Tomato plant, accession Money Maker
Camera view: horizontal (90 deg, fisheye); turntable rotation: 30 degrees
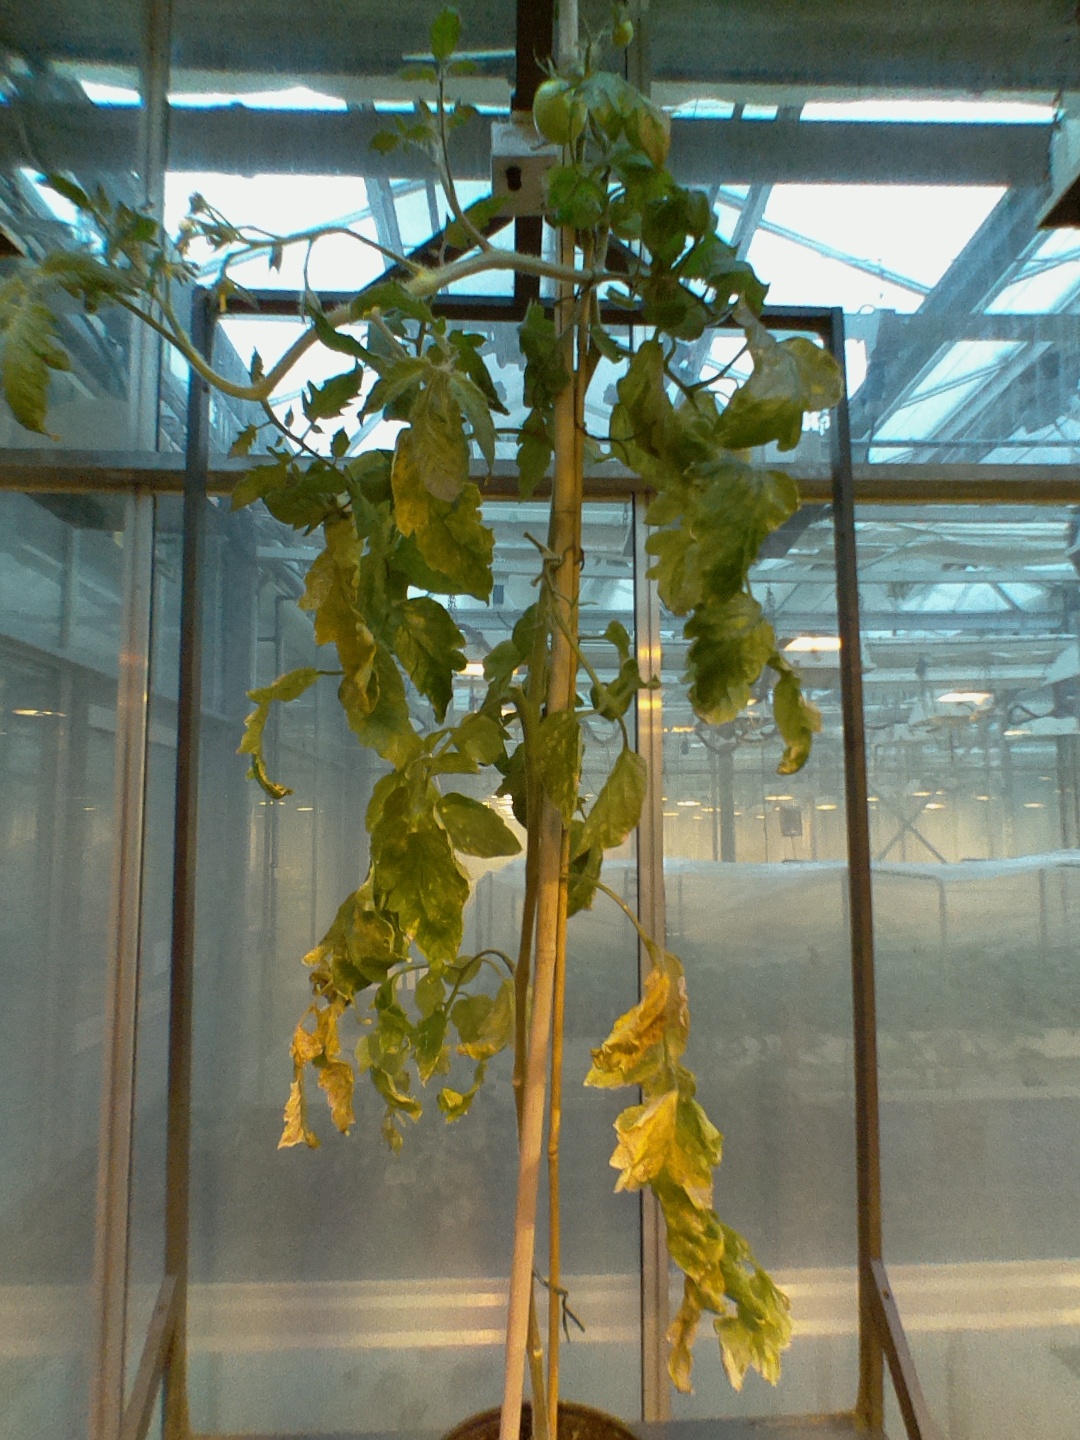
BBCH growth stage 79: 90% -100% of final fruit size